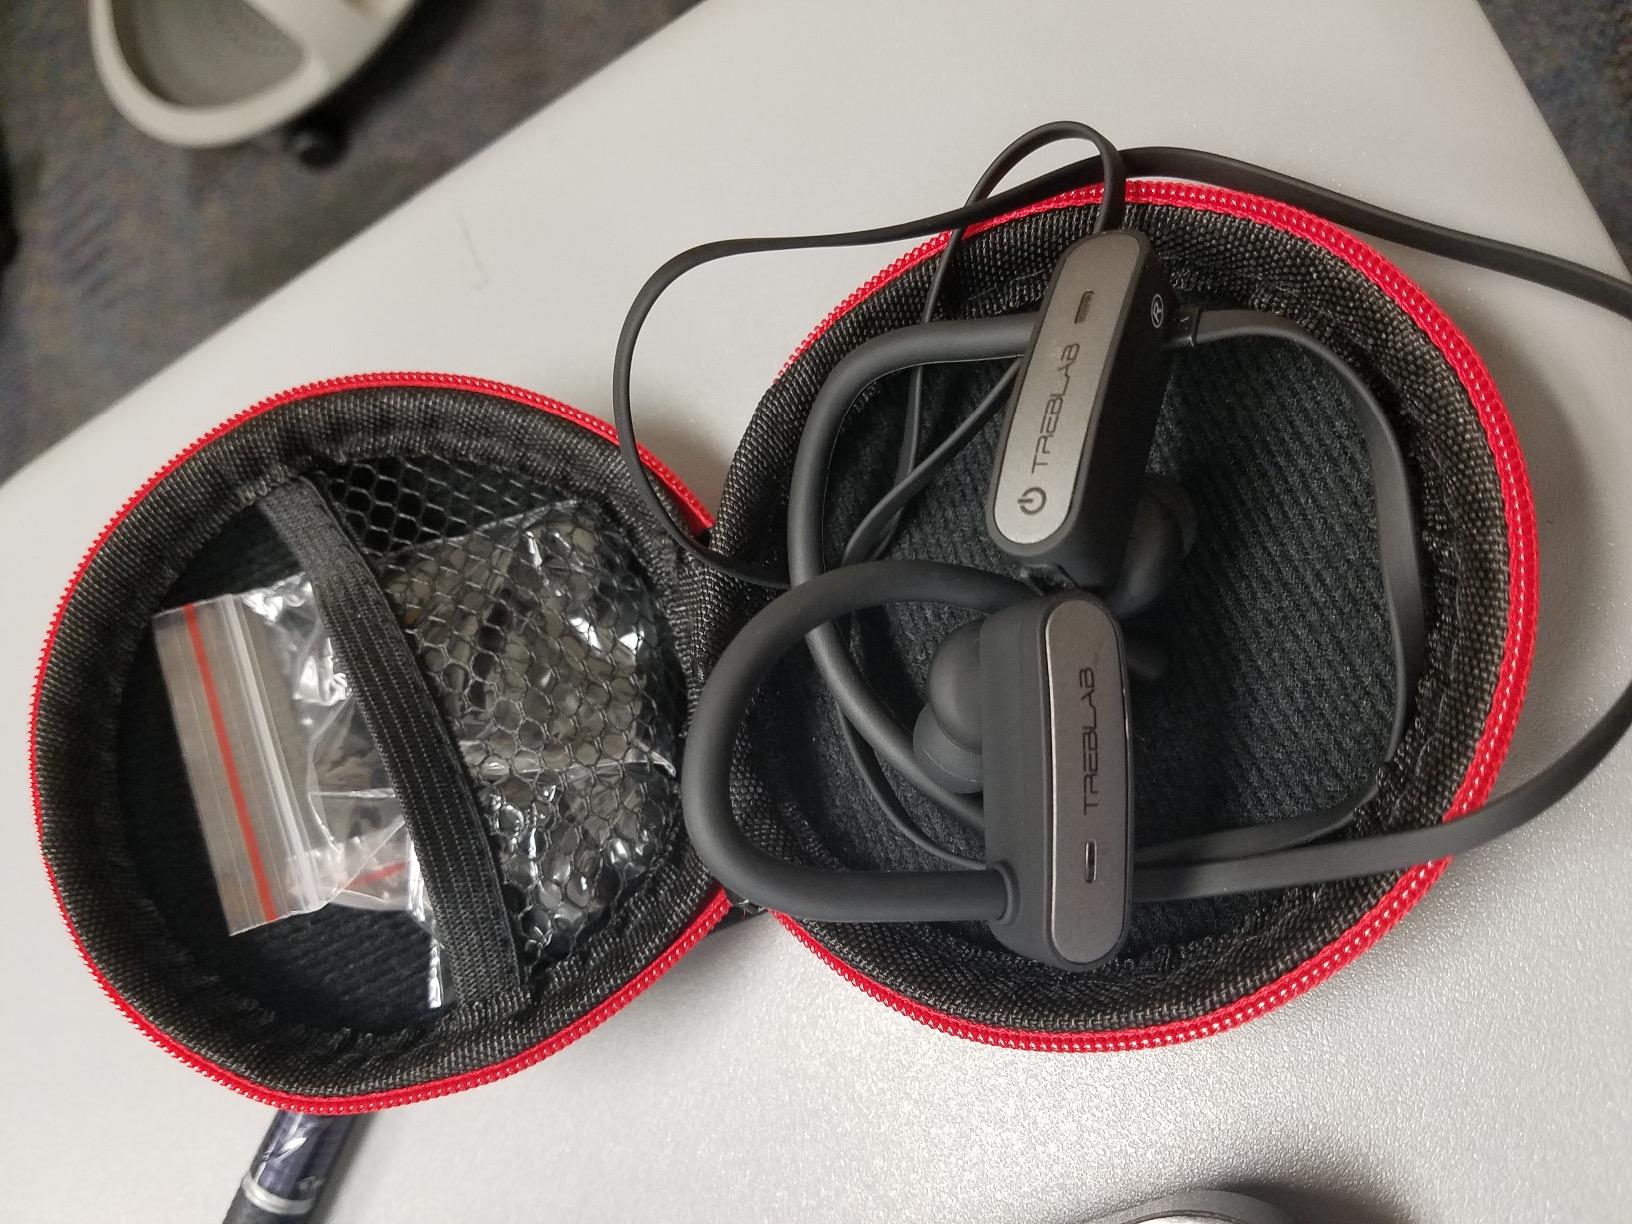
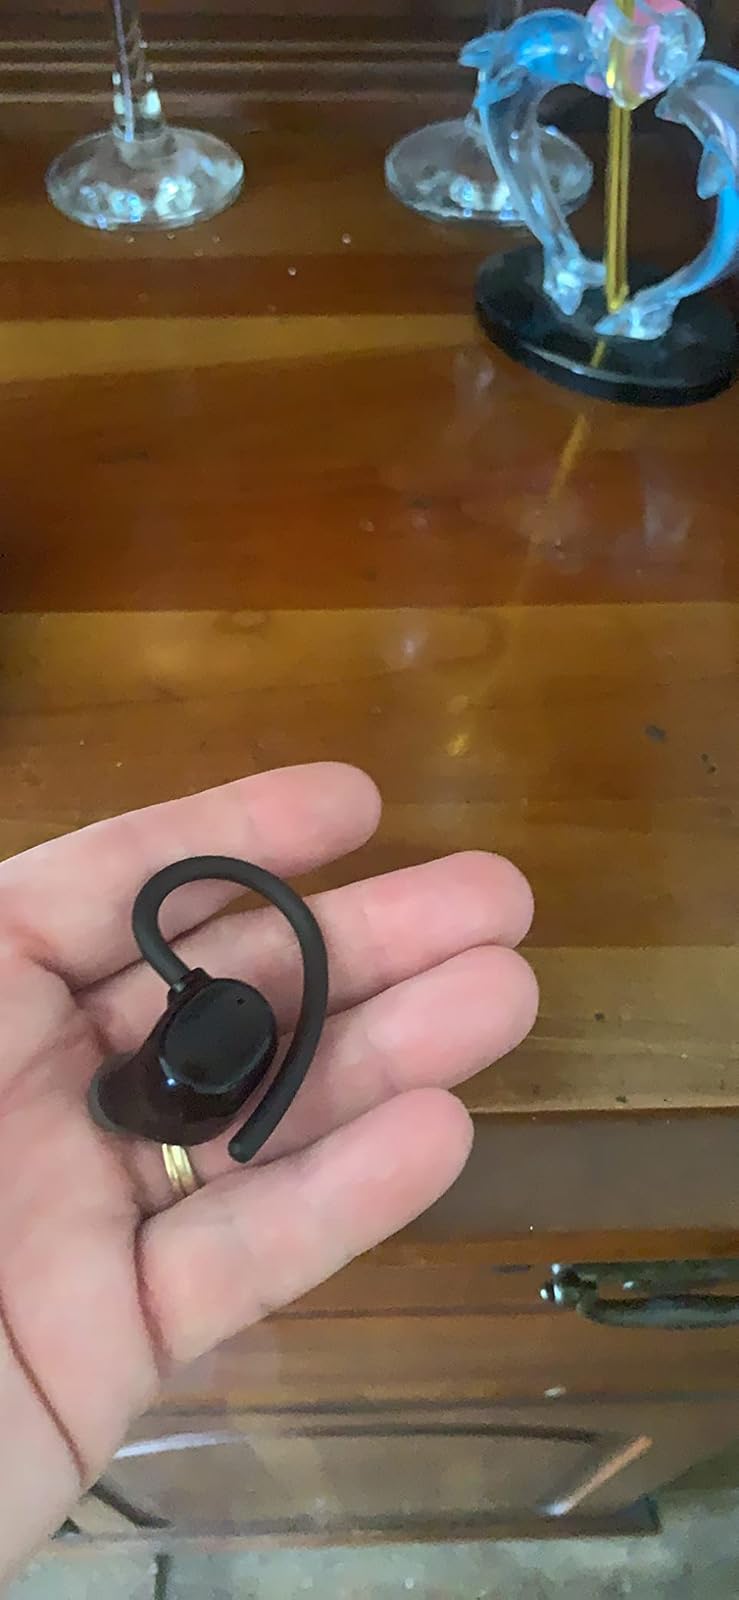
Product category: earbuds
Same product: no